National Academy for Theatre and Film Arts

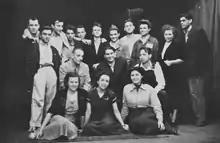
's 1952 directing class

In its first class, 22 students were admitted in acting and 9 were admitted in directing, and two years later there were 16 new students in theater studies. Initially, the duration of all courses was four years, but it was later extended to five for directors and theater critics. The school's first seventeen teachers were prominent experts in theater art and theater critics. Over the years, the number of teachers increased and the curriculum improved.